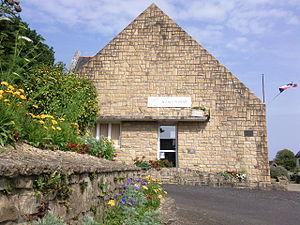
Dirinon [diʁinɔ̃] est une commune du département du Finistère, dans la région Bretagne, en France.